Honduran cuisine

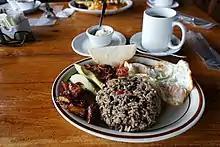
"Casamiento", a rice and beans dish

"Sopa de caracol" (conch soup) is one of the most representative dishes of the Honduran cuisine. This soup was made famous throughout Latin America because of a catchy song from Banda Blanca called "Sopa de Caracol." The conch is cooked in coconut milk and the conch's broth, with spices, yuca (cassava), cilantro, and green bananas known as "guineo verde". Other varieties including crab, fish or shrimp are known as "sopa marinera".